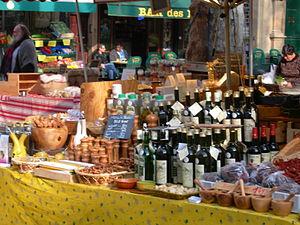
La cuisine occitane est une cuisine diversifiée qui a des traits caractéristiques de la cuisine méditerranéenne, mais se différencie des cuisines catalane et italienne. En raison de la taille de l'Occitanie et la grande variété de ses terroirs, allant des Pyrénées aux Alpes, de la côte méditerranéenne au Massif central qu'elle englobe majoritairement, c'est une cuisine très variée mais, au-delà de la traditionnelle partition entre l'usage de la graisse de canard au sud ouest et de l'huile d'olive au sud-est, il existe un certain nombre de traits communs à l'ensemble de ce territoire et l'opposant parfois nettement au reste de la France.
La cuisine niçoise est une cuisine de transition entre la Provence et l'Italie, à laquelle elle a emprunté un certain nombre de mets. Elle fait aussi le lien entre une gastronomie aux mets issus de la Mer Méditerranée et ceux provenant des Alpes.
L'huile d'olive d'Aix-en-Provence est une huile d'olive dont l'appellation d'origine est préservée par une AOC depuis le 13 décembre 1999, puis par une AOP depuis le 7 octobre 2014.
La cuisine de la Provence méditerranéenne est avant tout une cuisine liée aux produits de la pêche, de l'élevage et du terroir.
L’huile d'olive est une variété d'huile alimentaire, à base de matière grasse